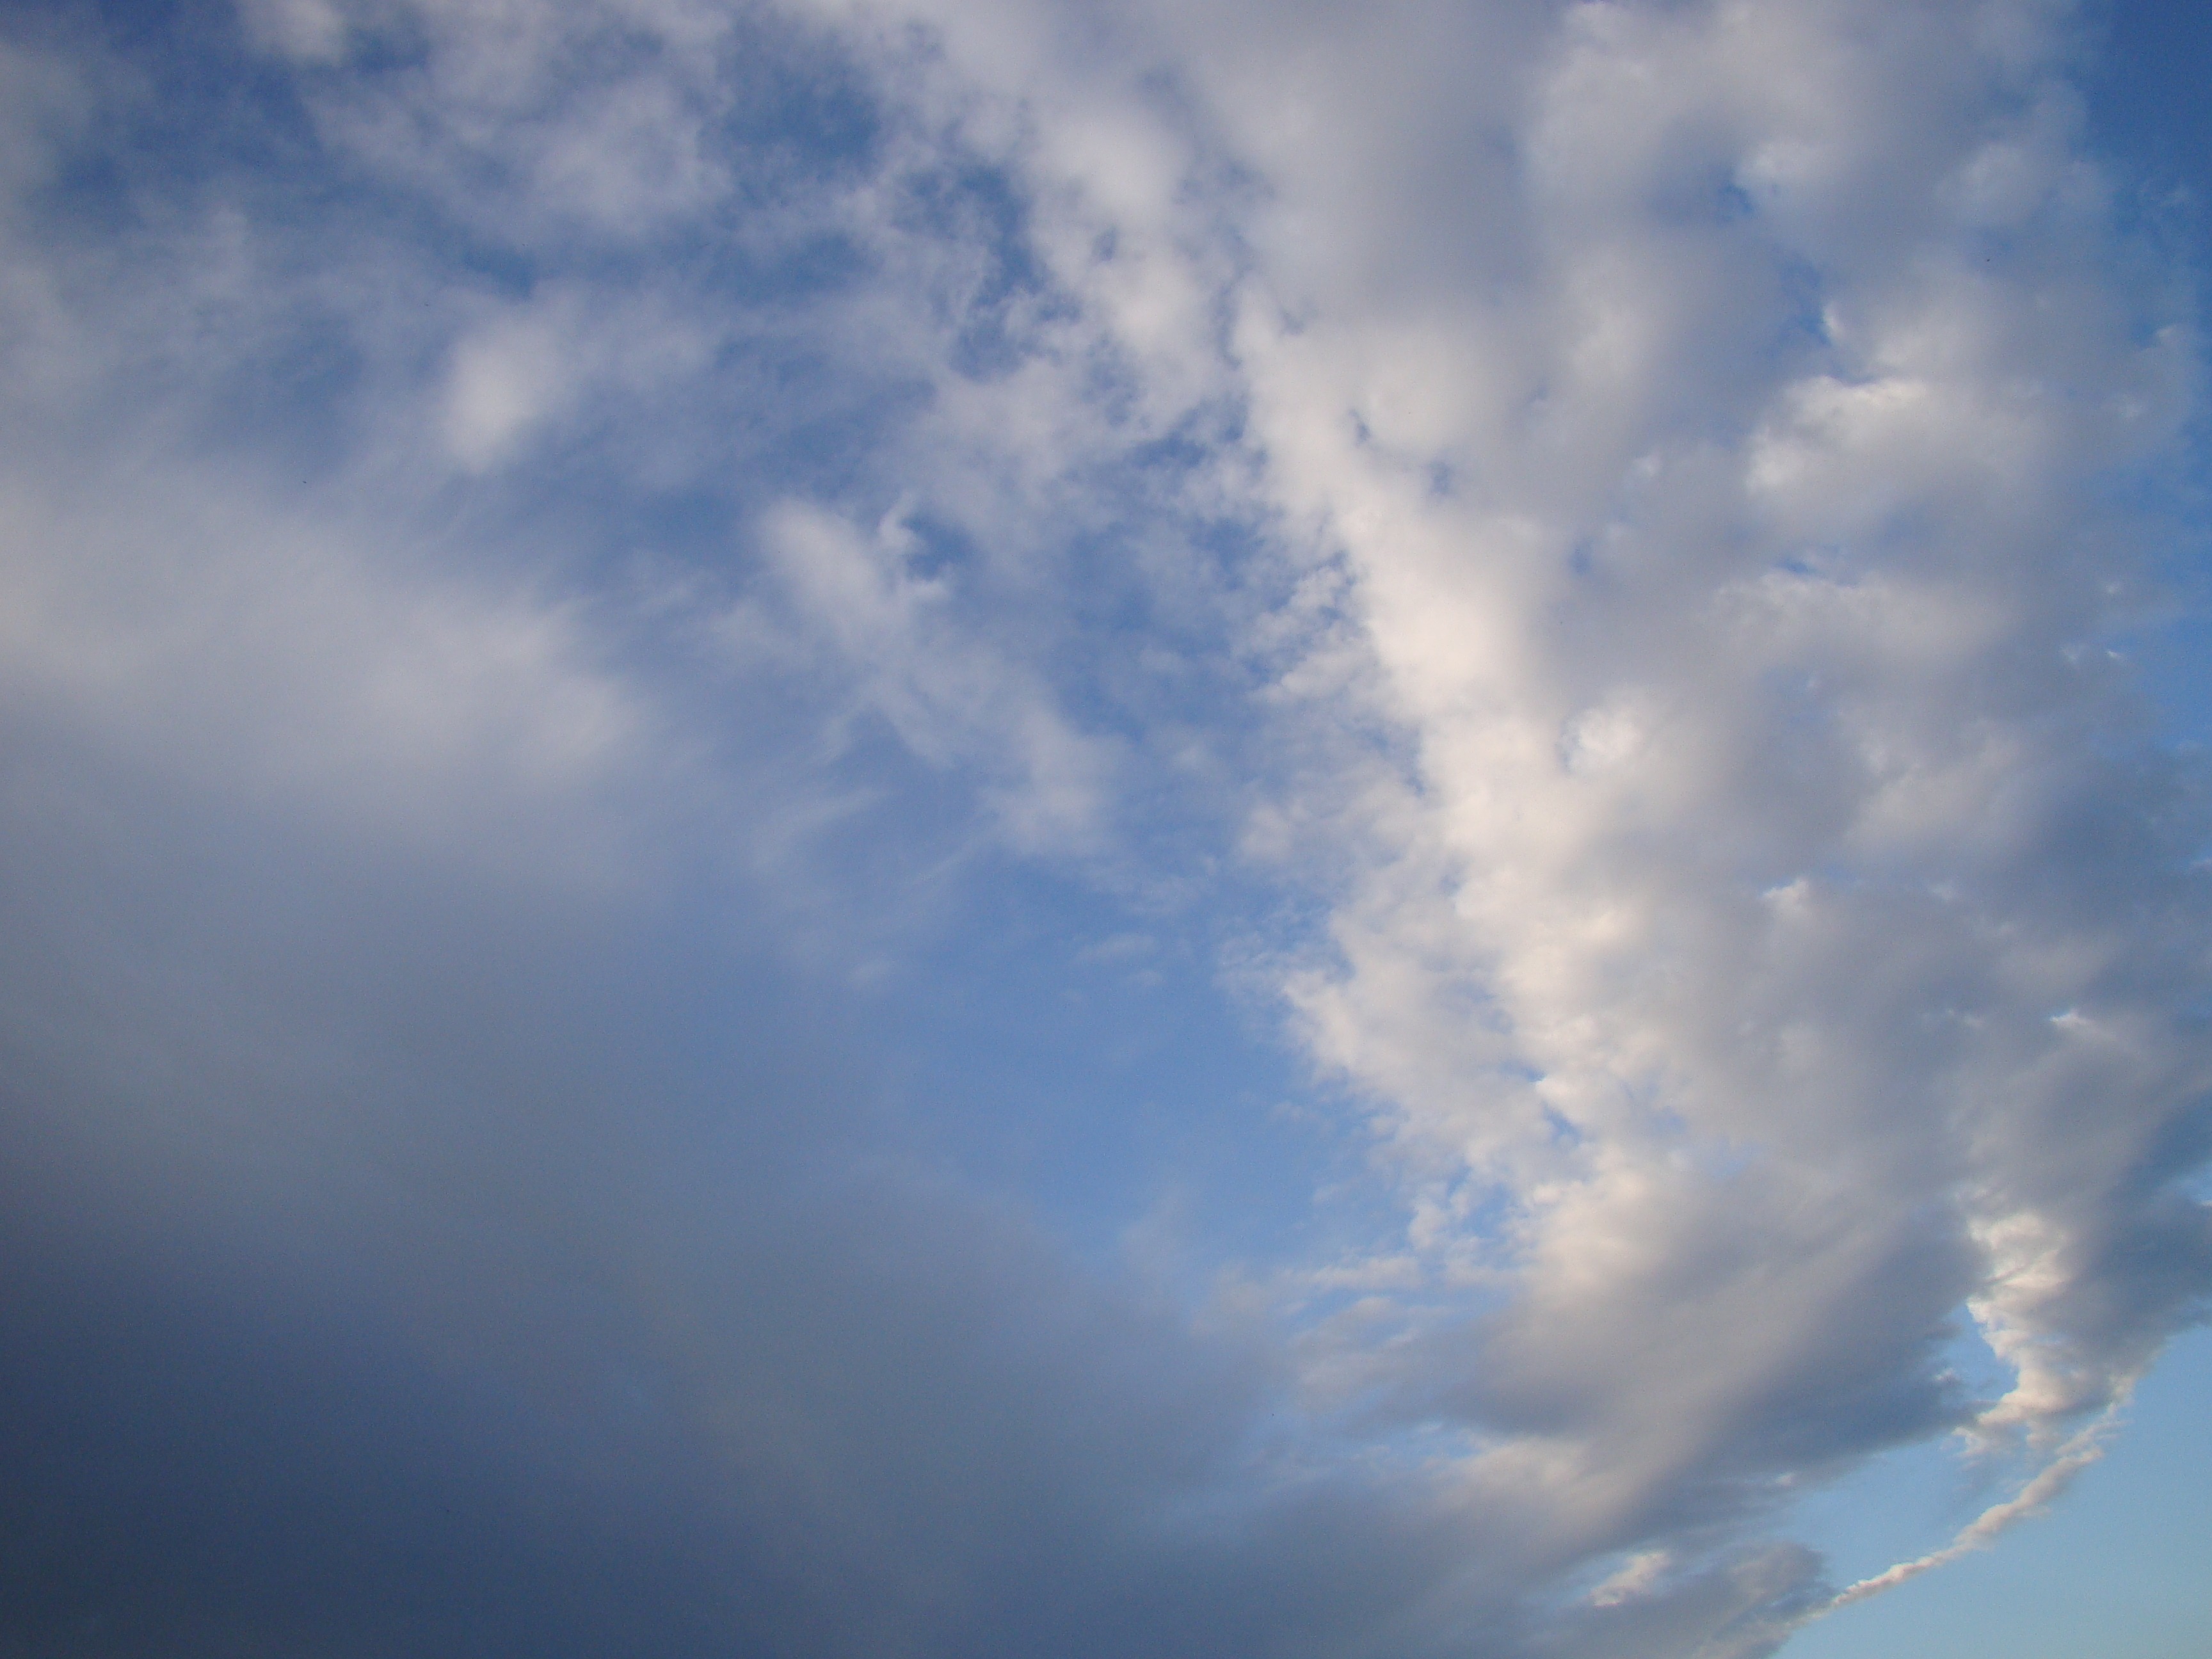
cloud, sky, sunlight, atmosphere, daytime, cumulus, blue, clouds, day, vortex, meteorological phenomenon, atmosphere of earth